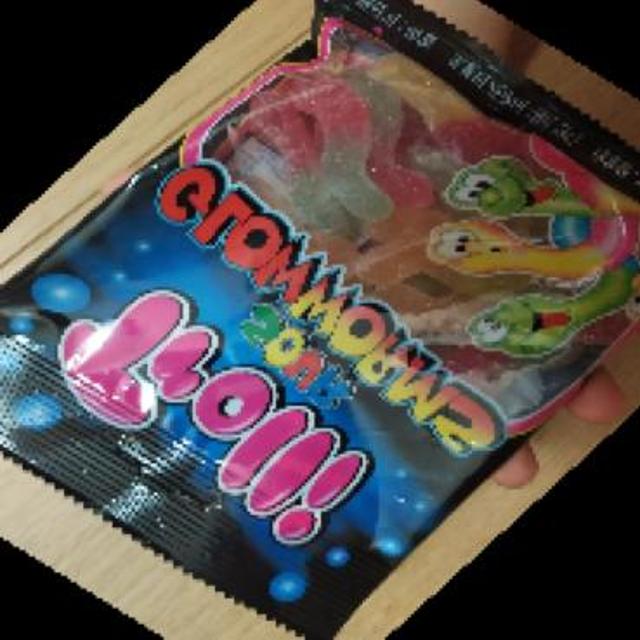
Label: plastics